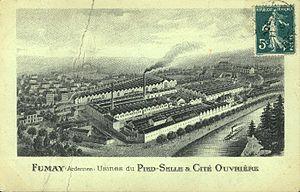
Fumay est une commune française, située dans le département des Ardennes en région Grand Est. Fumay est parfois nommée « la cité de l'ardoise » en référence au matériau qui fit sa prospérité au XIXᵉ siècle.